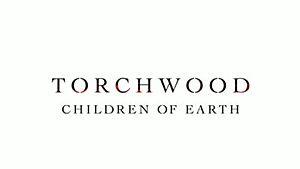
Logo de la saison 3 de Torchwood.
Torchwood : Les Enfants de la Terre est le titre générique de la 3ᵉ saison de la série britannique Torchwood. Cette saison de 5 épisodes d'une heure constitue à elle seule un arc de 5 heures et a été diffusée sur 5 jours à raison d'un épisode par jour sur la chaine BBC One. Elle marque une rupture importante de style et dans la narration avec les deux saisons précédentes, ainsi que le retour de son créateur, Russell T Davies, comme scénariste. Cette saison connut un certain succès d'audience qui permit la mise en chantier d'une quatrième saison.